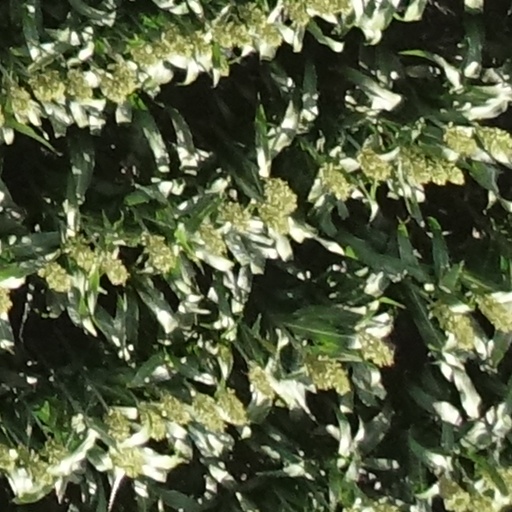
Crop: sorghum